Basil Manly Jr.

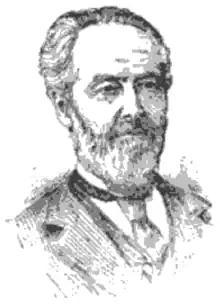

Basil Manly Jr. (December 19, 1825 – January 31, 1892) was an American Baptist minister and educator. He was one of a group of theologians instrumental in the formation of the Southern Baptist Theological Seminary in South Carolina.